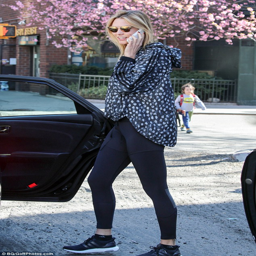
gym - time : she was also spotted on wednesday popping out wearing work - out leggings and sneakers , with a phone pressed to her ear - a quick replacement for the one she had stolen at the weekend